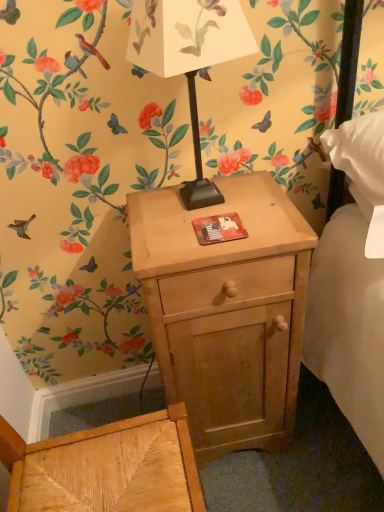
Question: There is one table lamp on the left side of light wood nightstand at center. Please locate it and provide its 2D coordinates.
Answer: [(0.492, 0.113)]